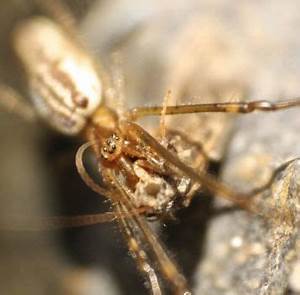
Label: ragno